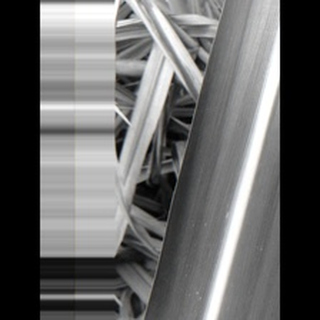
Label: healthy_sugarcane